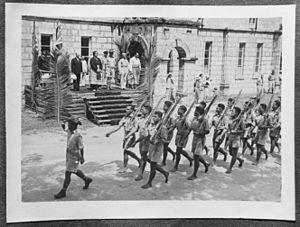
Les Forces armées de Sa Majesté, anciennement les Services de défense tongiens, sont les forces armées du Royaume des Tonga.